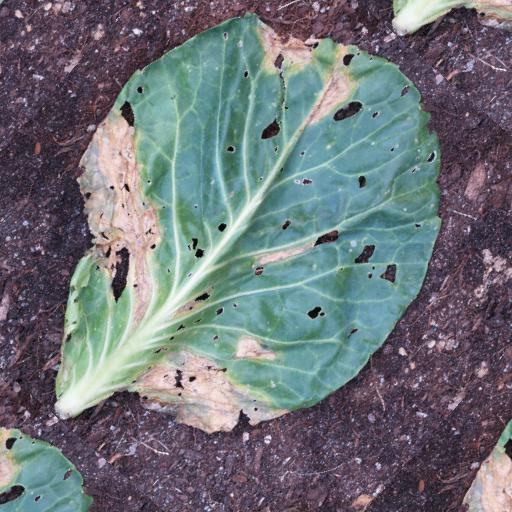
Label: Black Rot